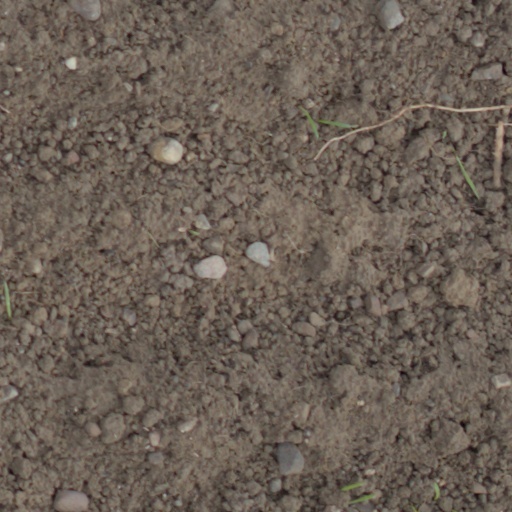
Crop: wheat